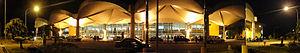
L'aéroport de Miri est un aéroport situé 9,5 km au sud-est de la ville de Miri, dans l'état de Sarawak.